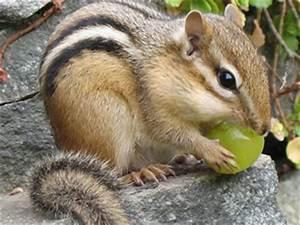
squirrel